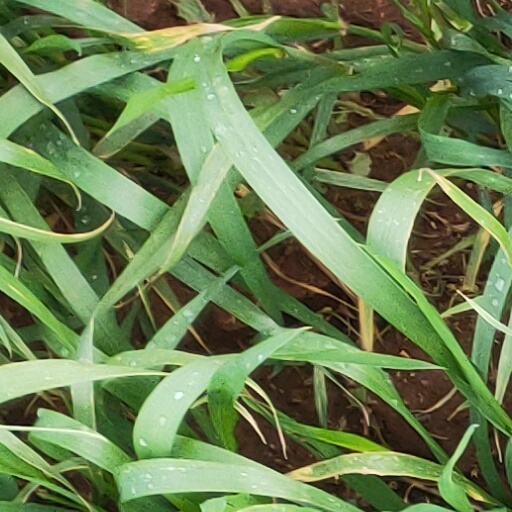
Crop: wheat